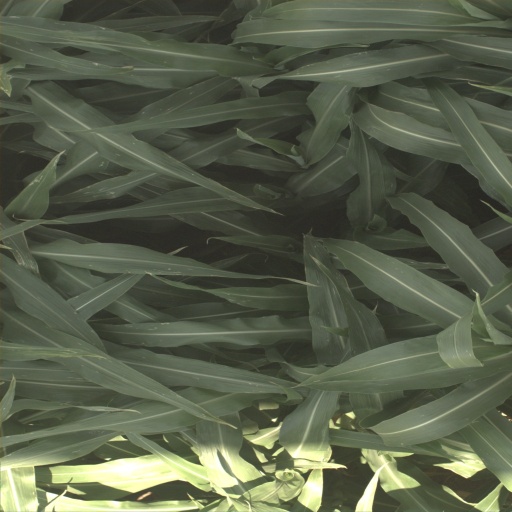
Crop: sorghum